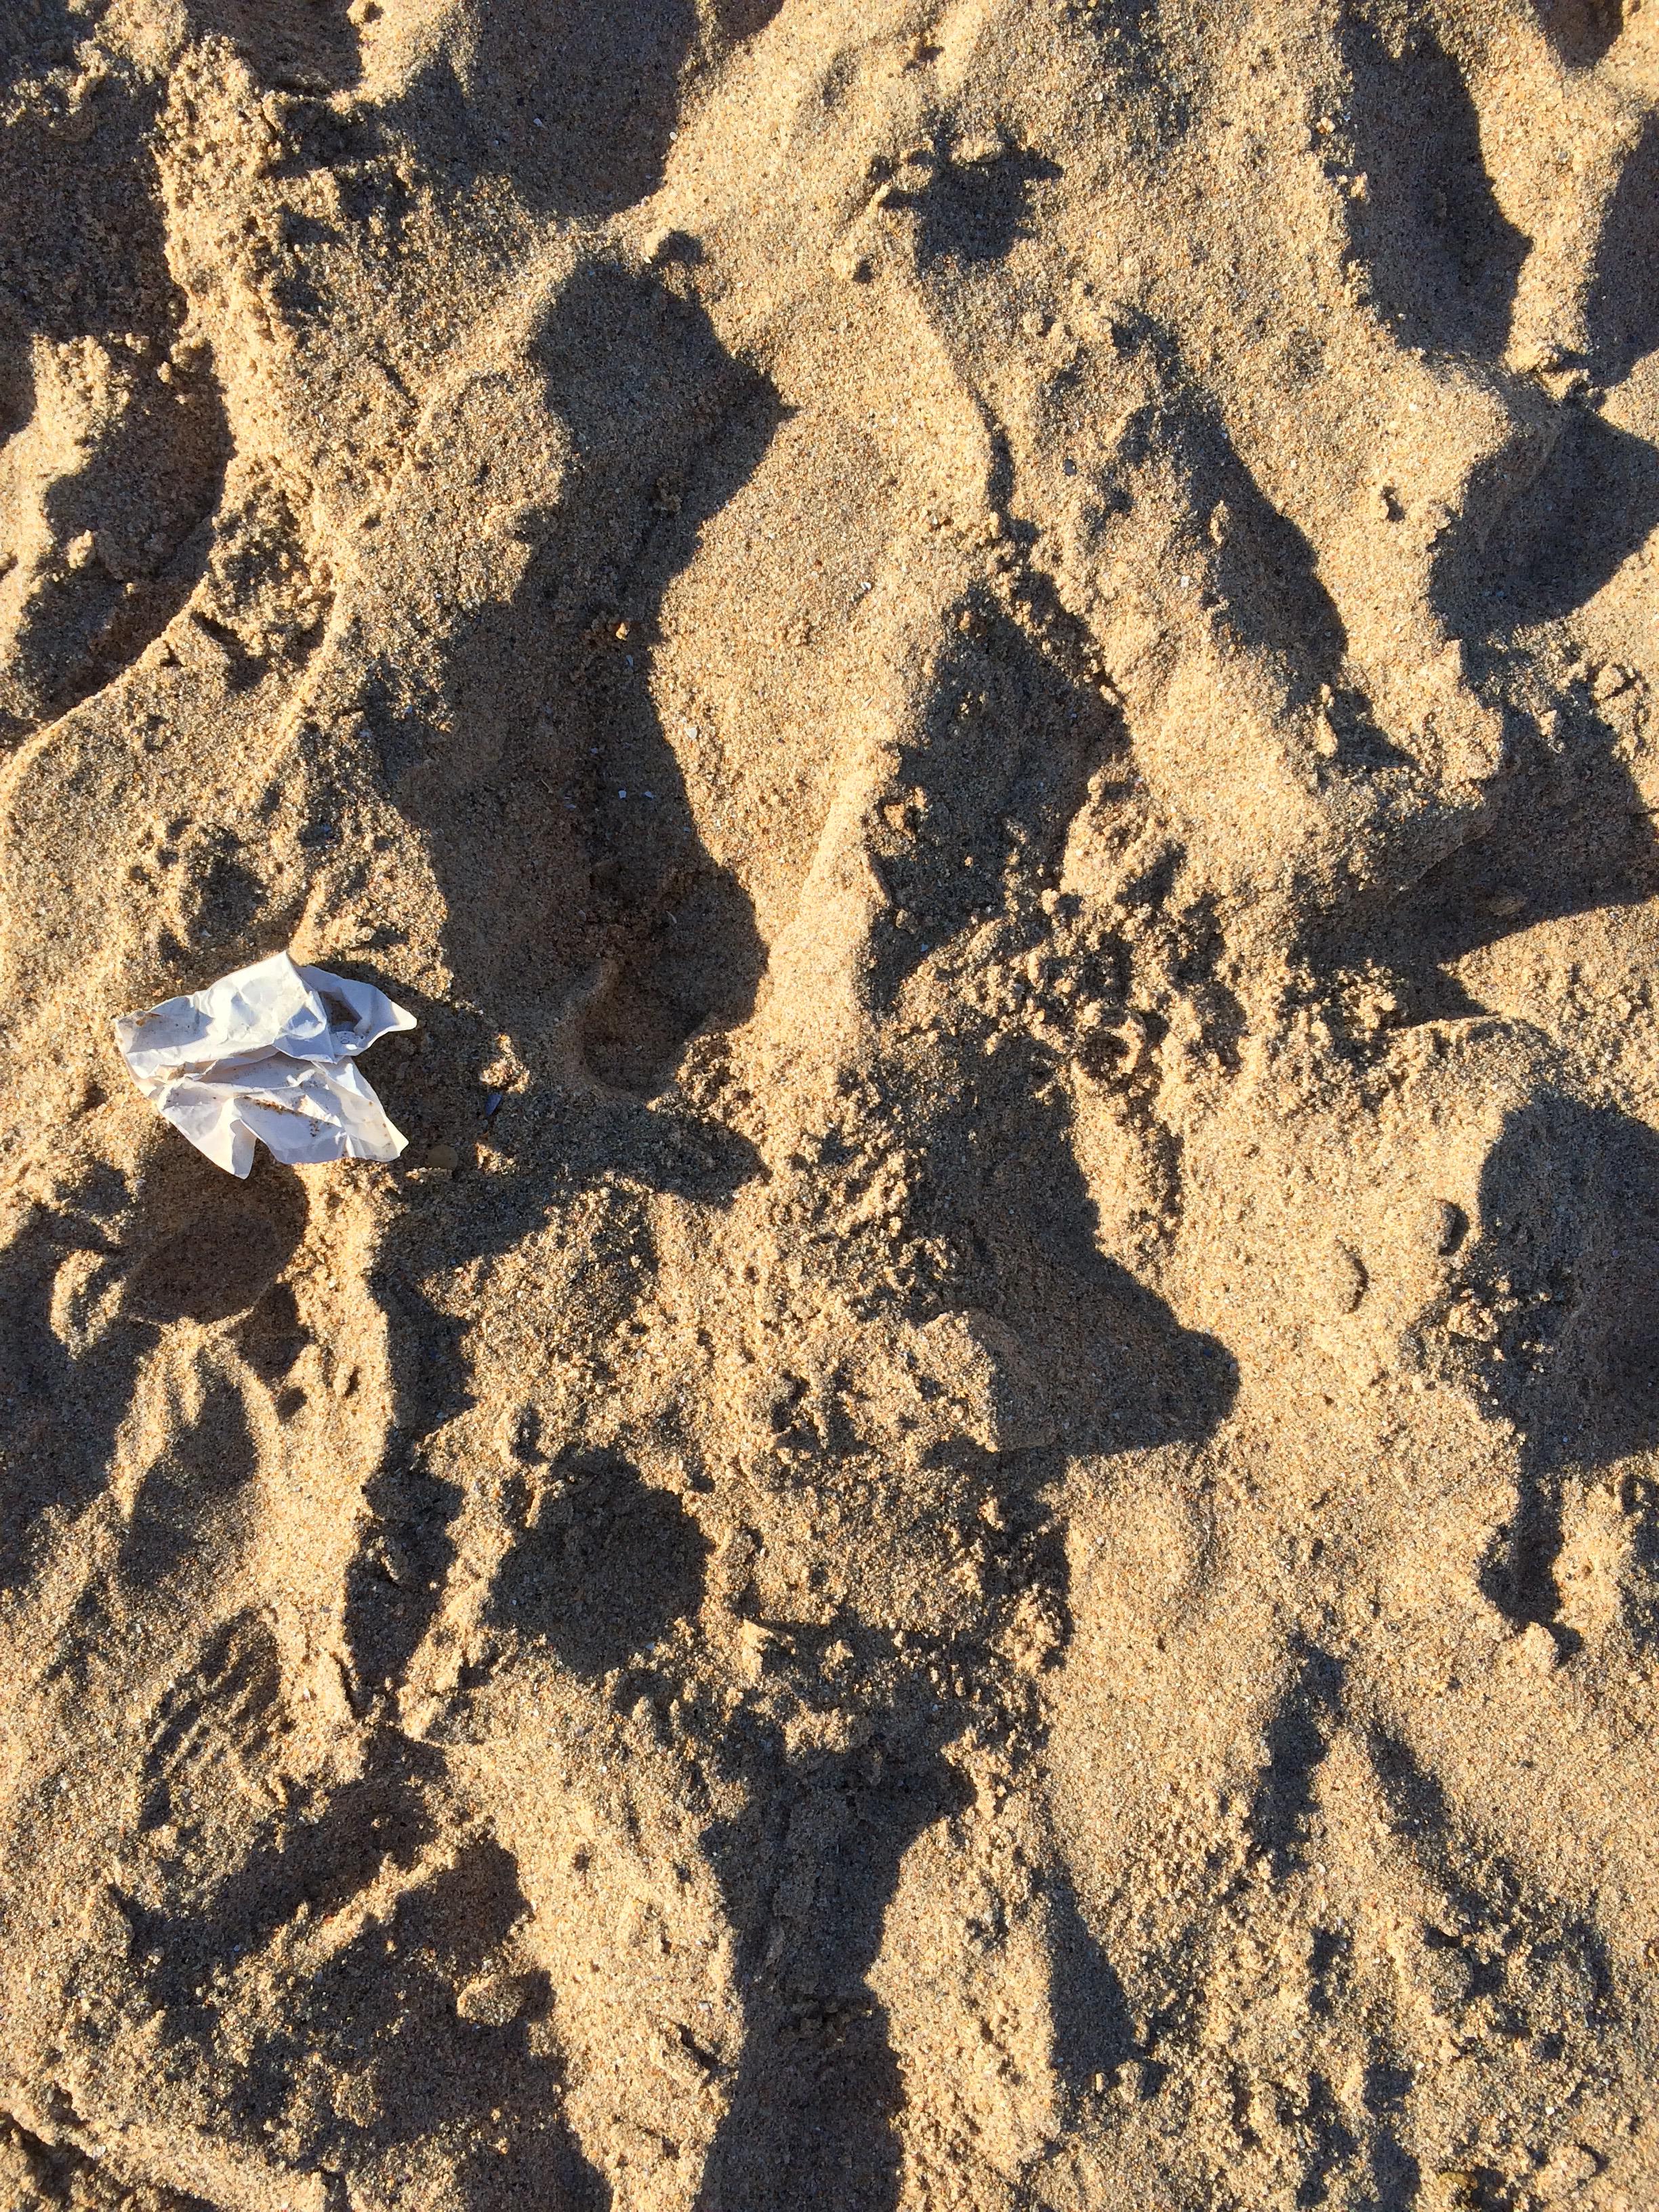
Object: Normal paper (Paper)